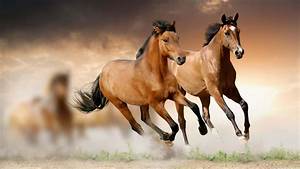
Label: cavallo